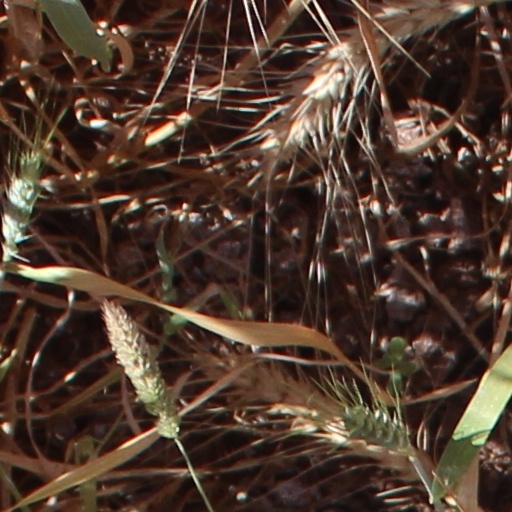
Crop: wheat